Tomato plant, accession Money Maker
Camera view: tilt-top (135 deg); turntable rotation: 60 degrees
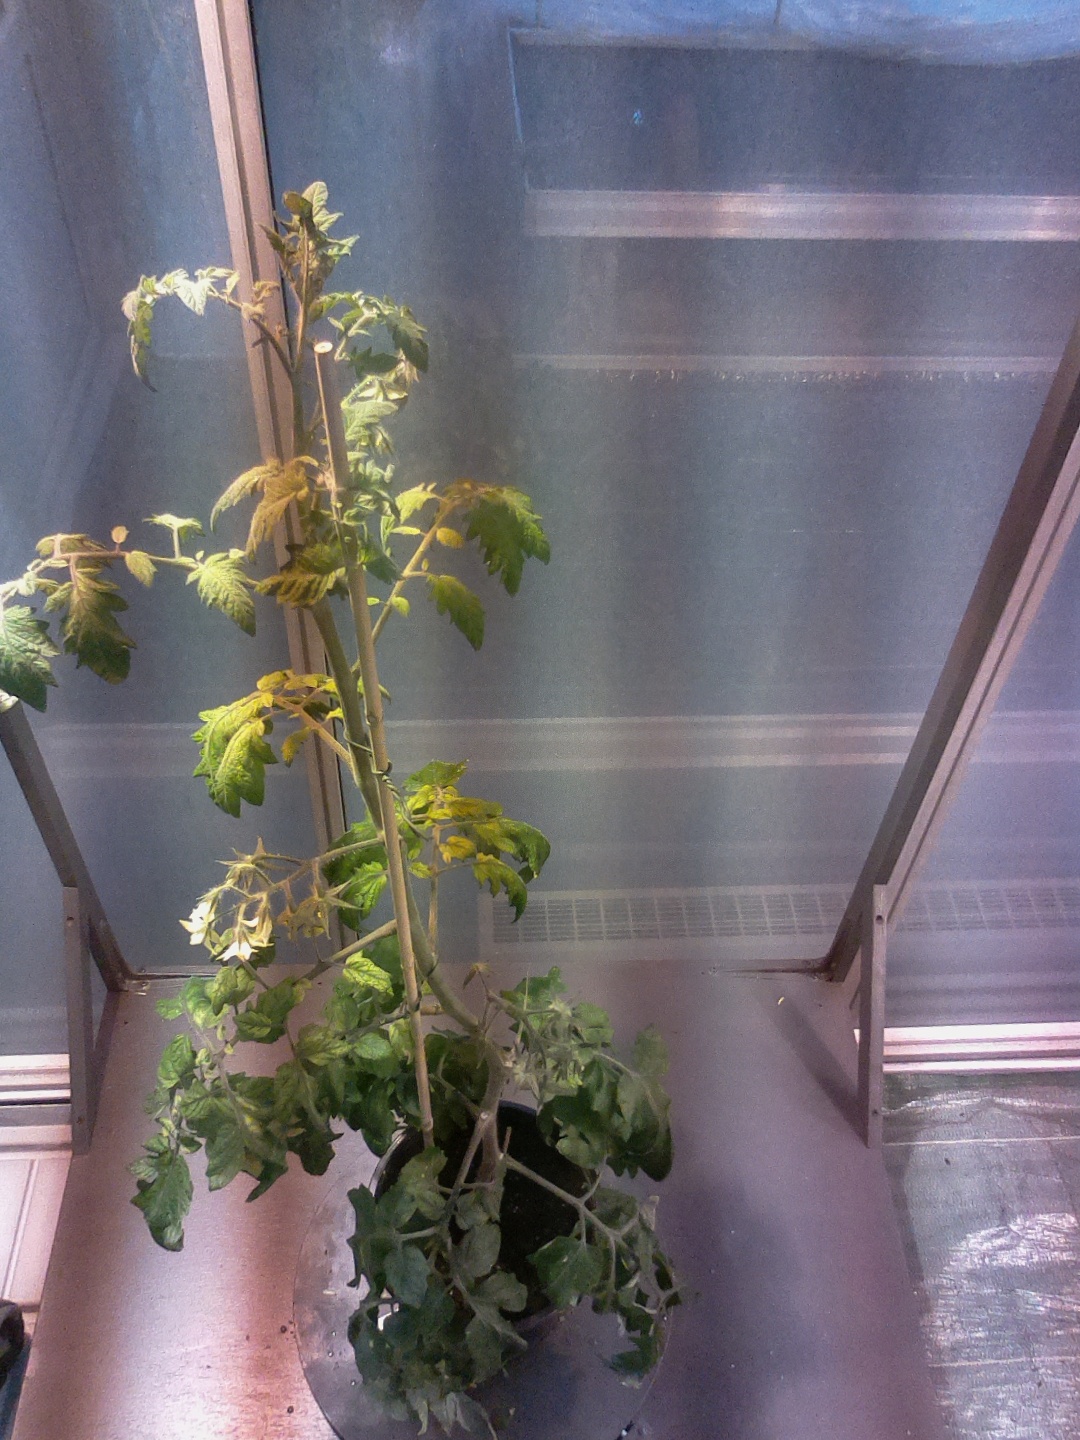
BBCH growth stage 71: 10%-20% of final fruit size